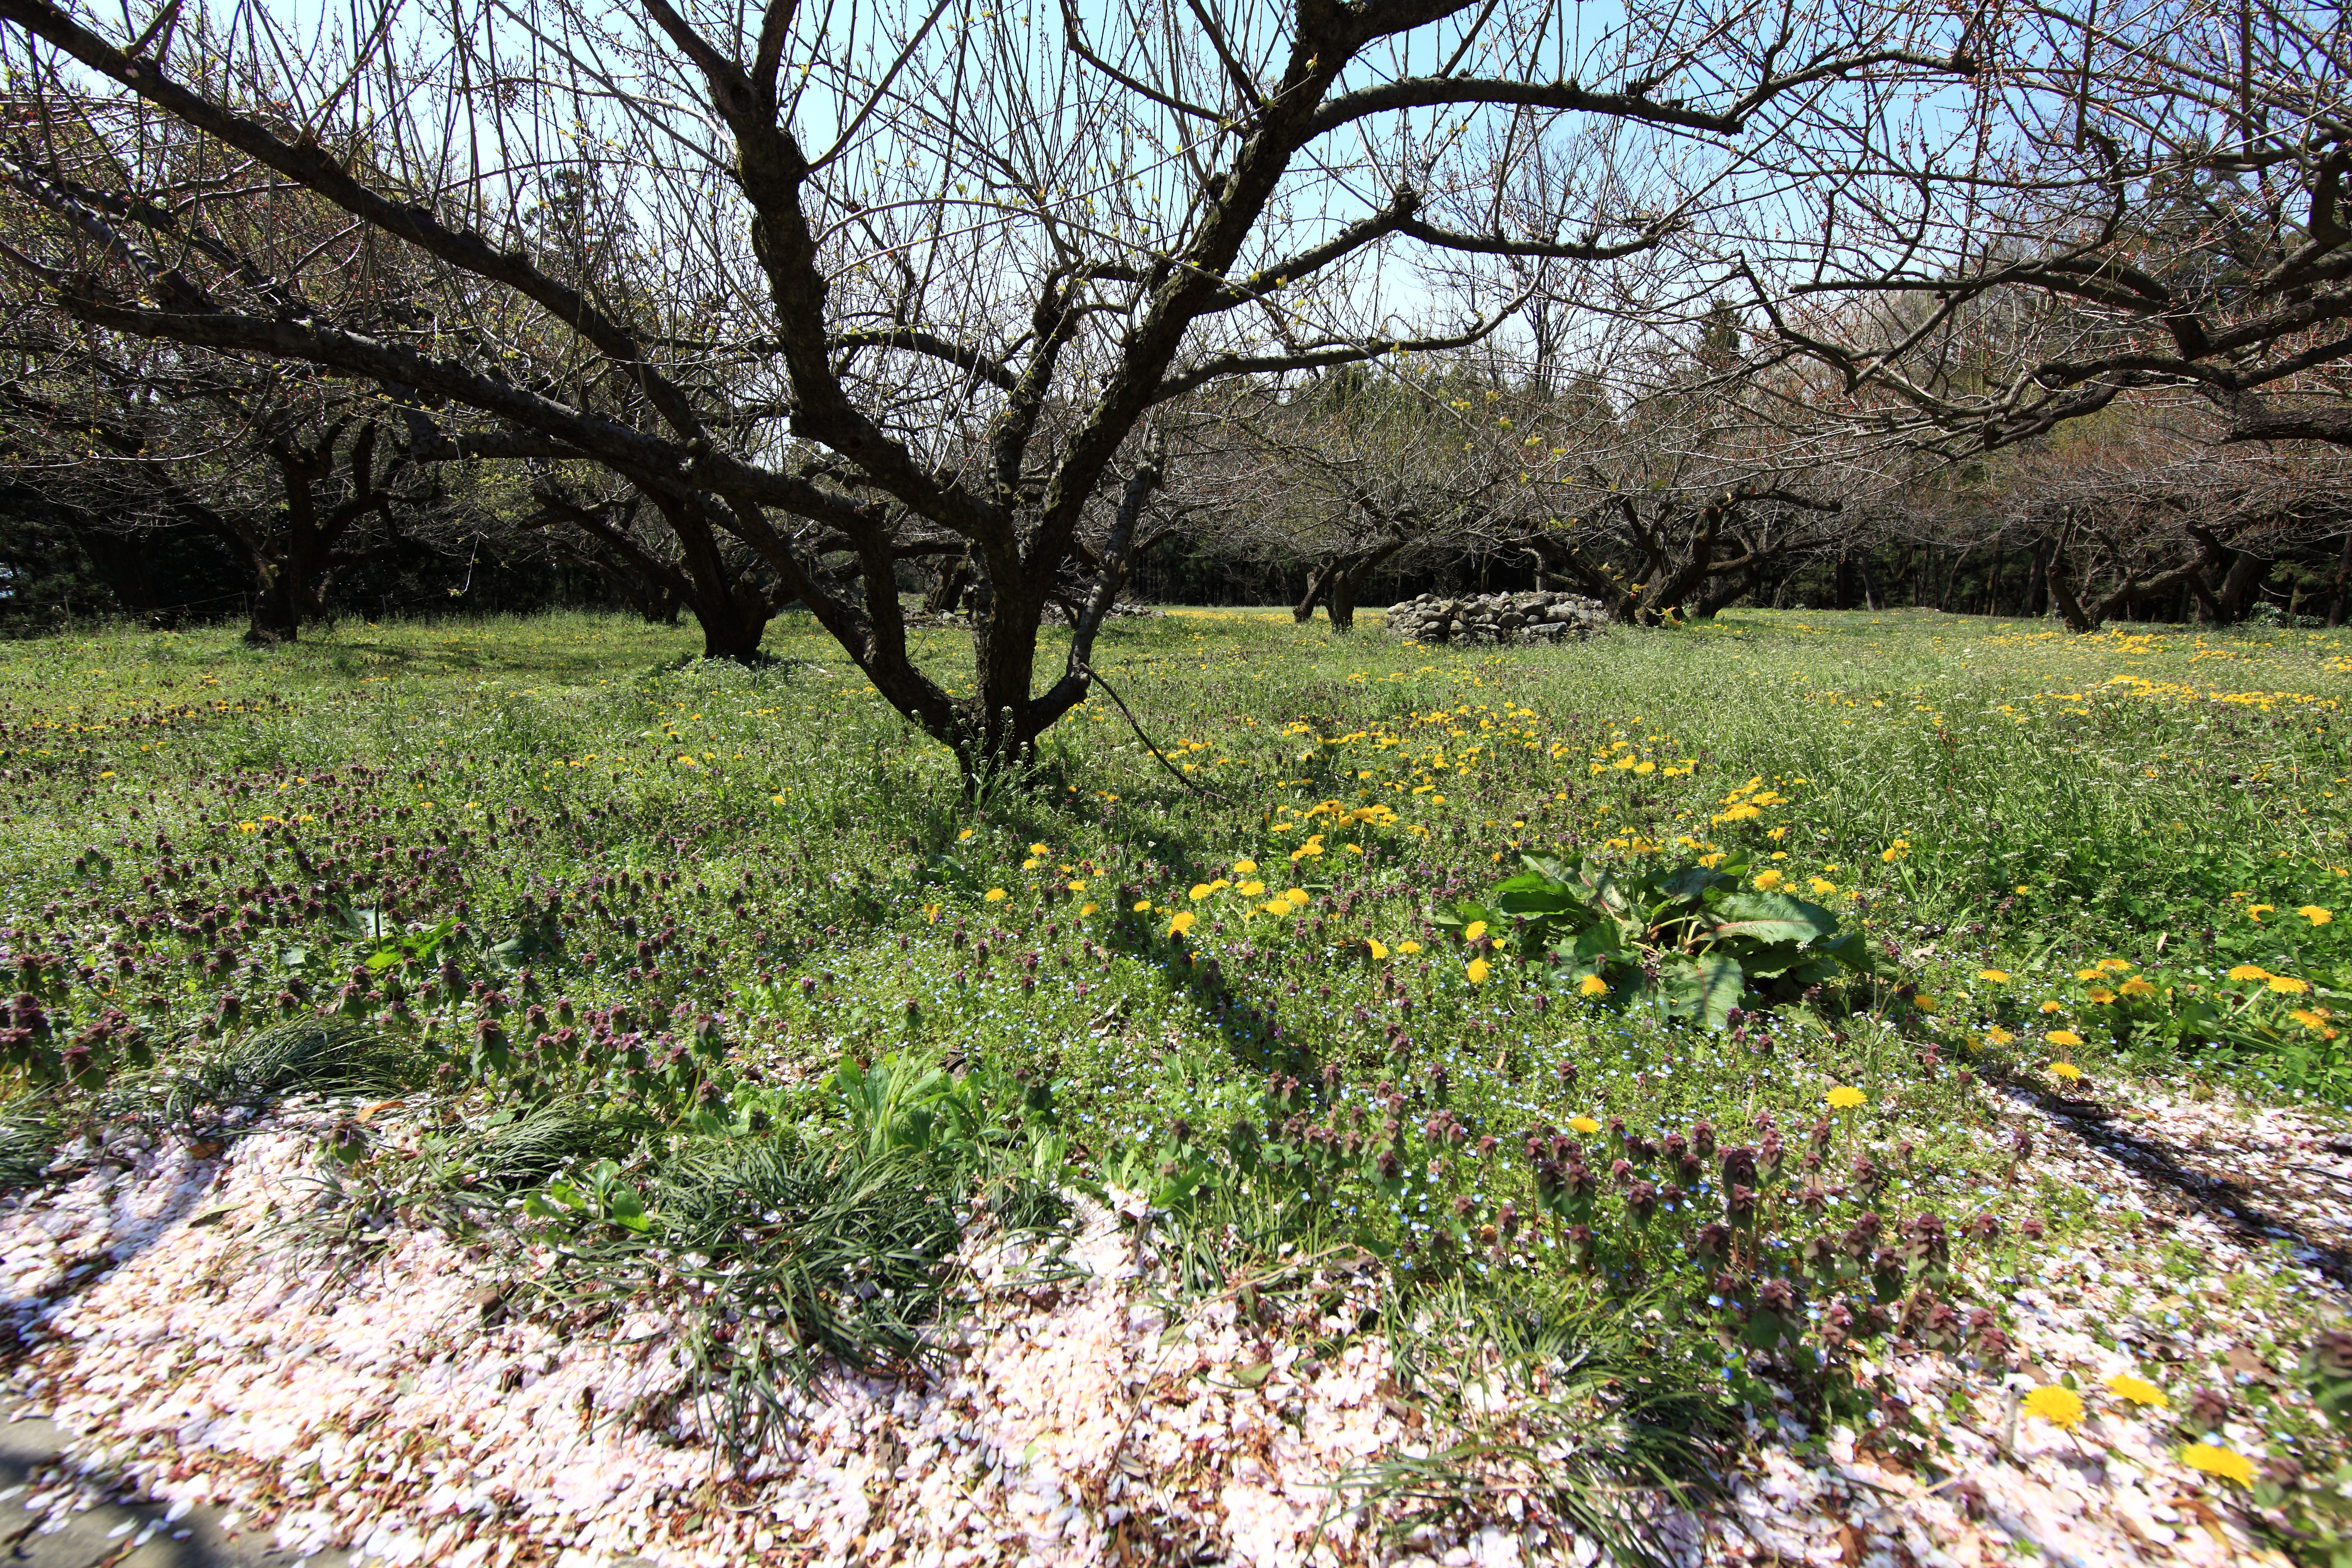
landscape, tree, blossom, plant, meadow, leaf, flower, view, high, autumn, botany, garden, flora, wildflower, shrub, 5d, hires, woodland, markii, hi, res, resolution, gunma, takasaki, minowajo, rural area